Cometopuli dynasty

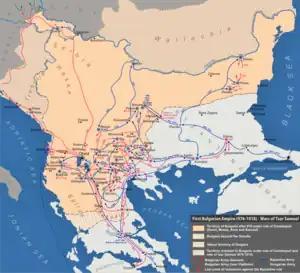
Map of Bulgaria under the Kometopuli (976–1018).

The Kometopuli dynasty (Bulgarian: , ; Byzantine Greek:) was the last royal dynasty in the First Bulgarian Empire, ruling from until the fall of Bulgaria under Byzantine rule in 1018. The most notable member of the dynasty, Tsar Samuel, is famous for successfully resisting Byzantine conquest for more than 40 years. Sometimes the realm of the Cometopuli is called Western Bulgarian Kingdom or "Western Bulgarian Empire".